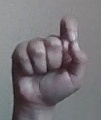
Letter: fa